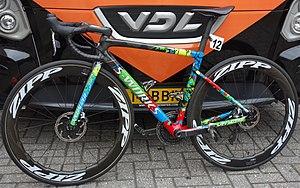
La saison 2019 de l'équipe cycliste Boels Dolmans est la dixième de la formation. La sprinteuse belge Jolien D'Hoore, la grimpeuse américaine Katie Hall, la jeune Néerlandaise Eva Buurman et la vététiste Annika Langvad rejoignent l'équipe. Elizabeth Deignan quitte définitivement la formation après sa pause en 2018. Megan Guarnier prend sa retraite. Enfin, Anna Plichta part également.